Flags of the regions of Ukraine

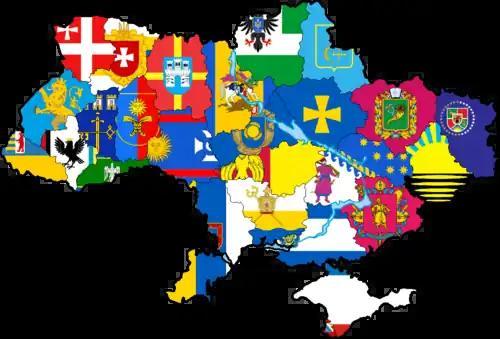
Map of Ukraine with regions flags

The flags of the subdivisions of Ukraine exhibit a wide variety of regional influences and local histories, reflecting different styles and design principles. Most local flags were designed and adopted after Ukrainian independence in 1991.